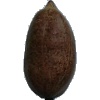
Label: Nut Pecan 1